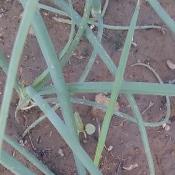
Crop: Onion
Condition: healthy-leaf